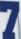
Number: 7